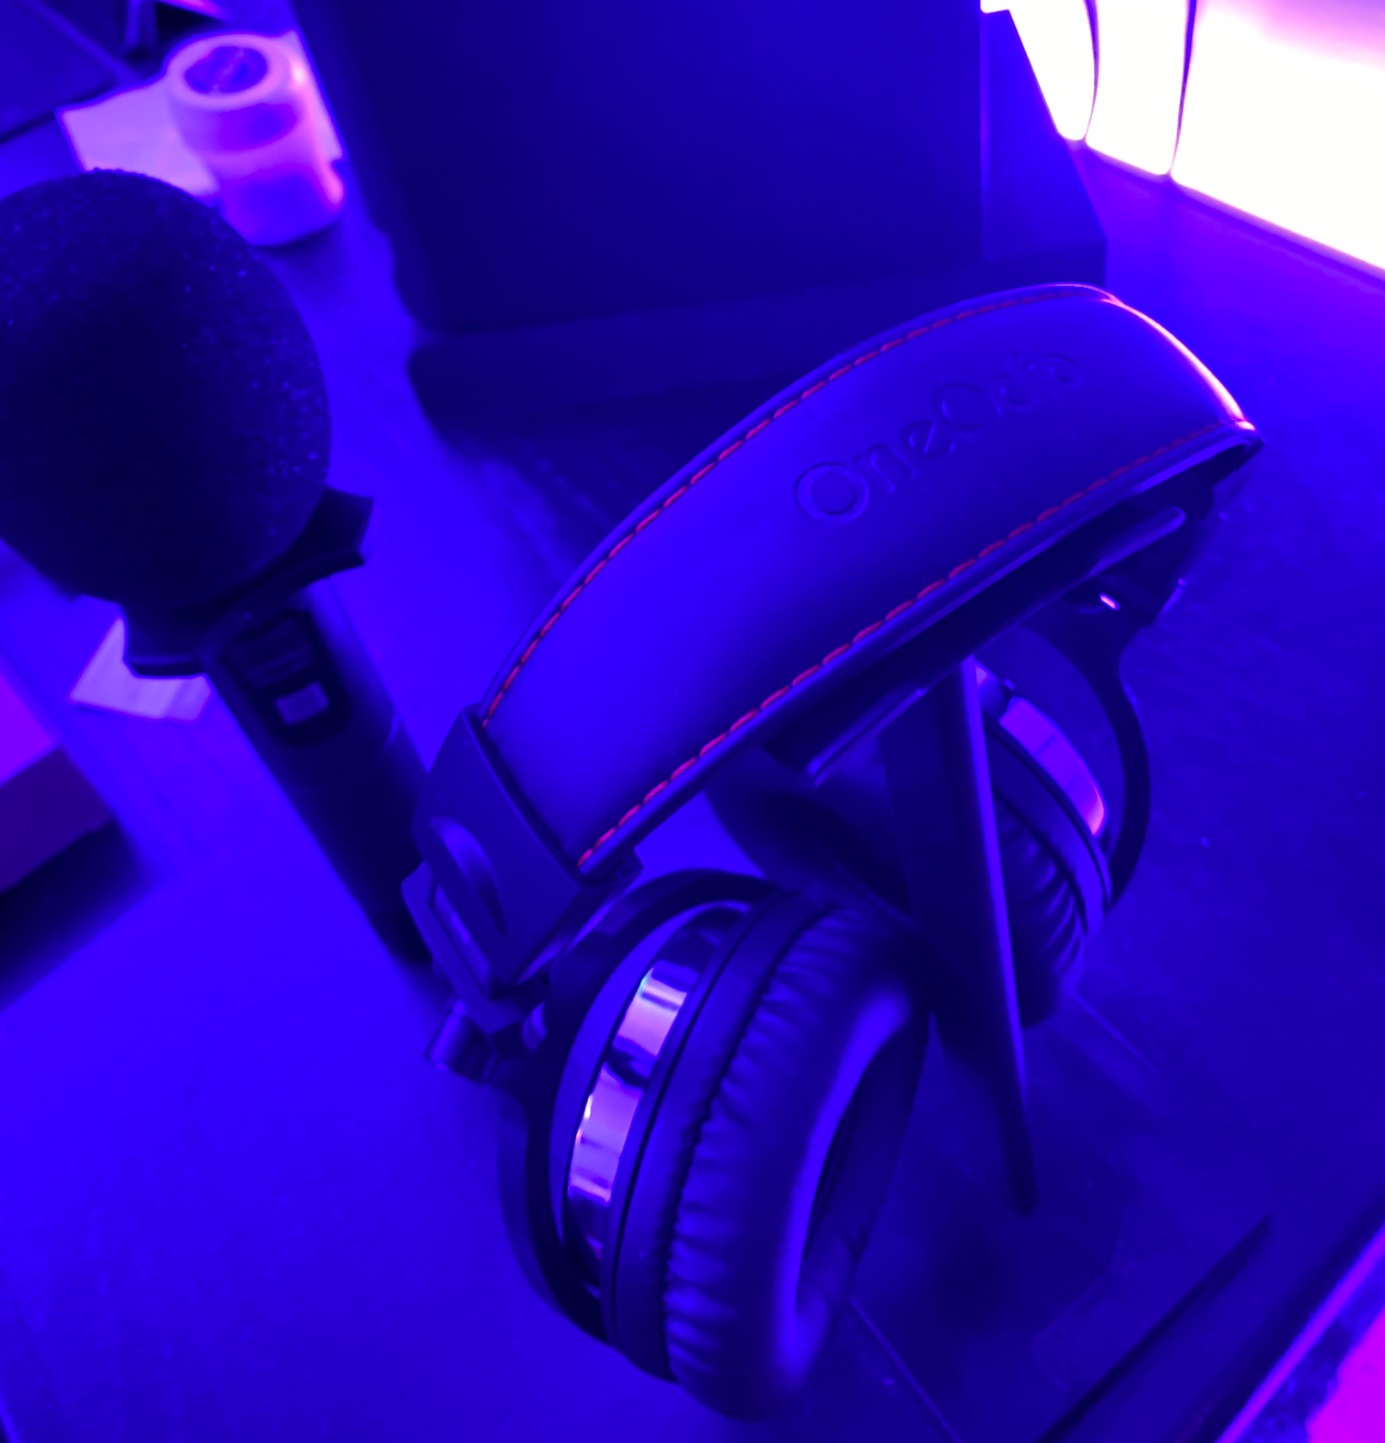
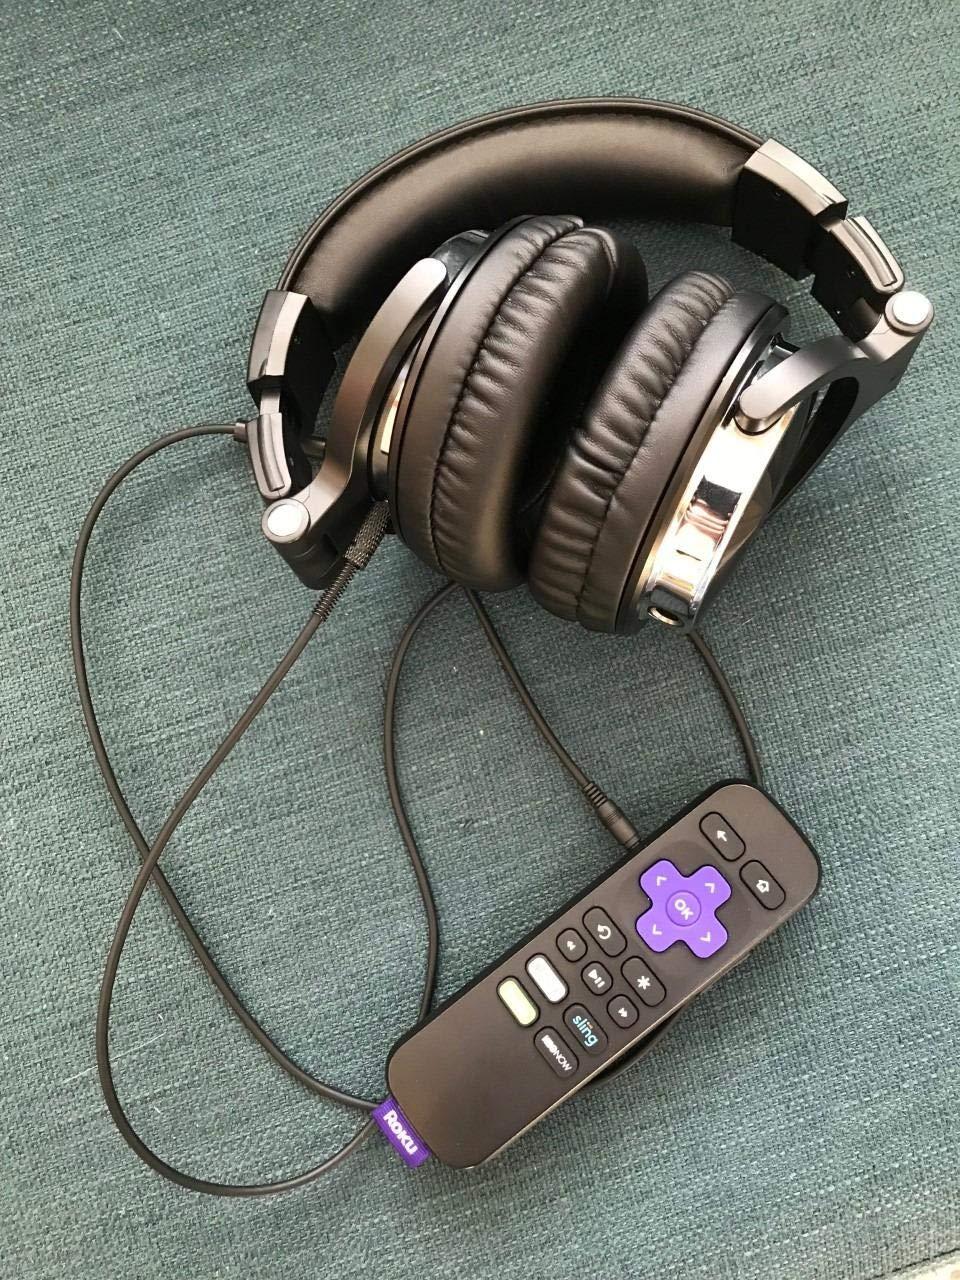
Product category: headphones
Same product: yes